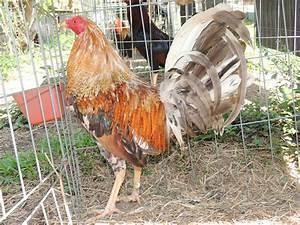
chicken